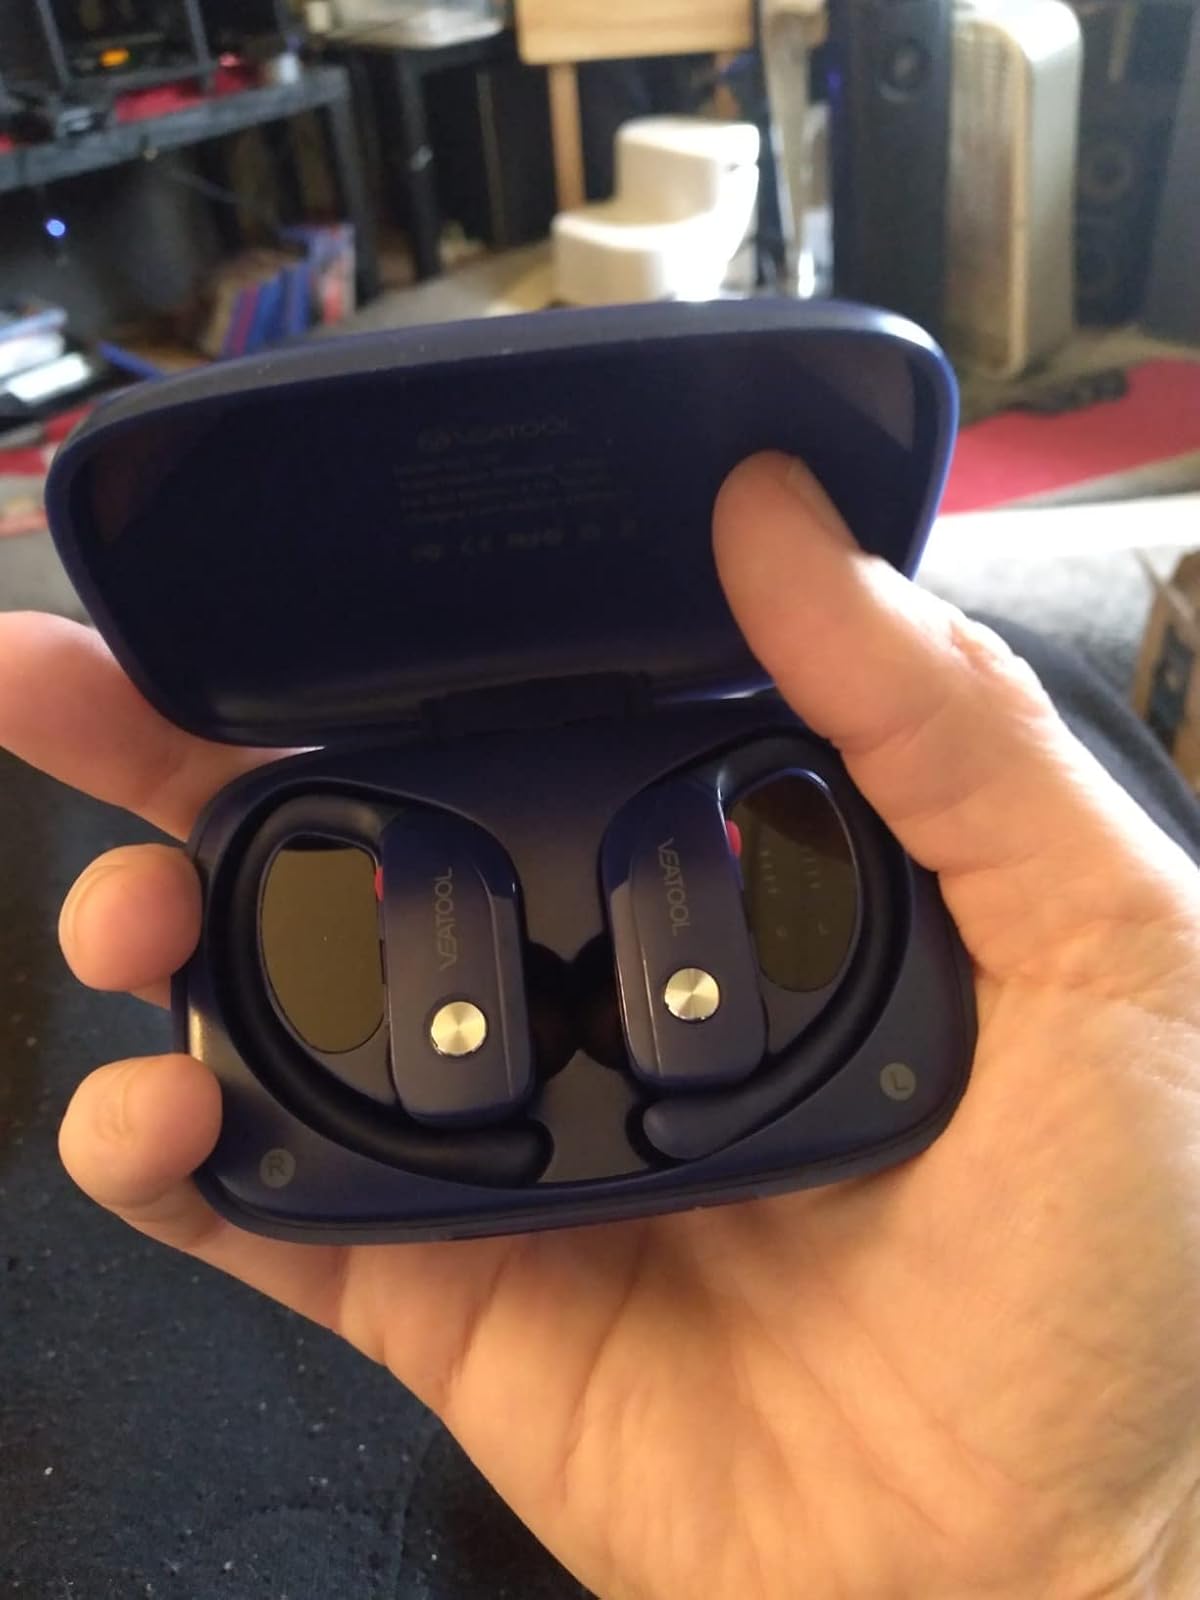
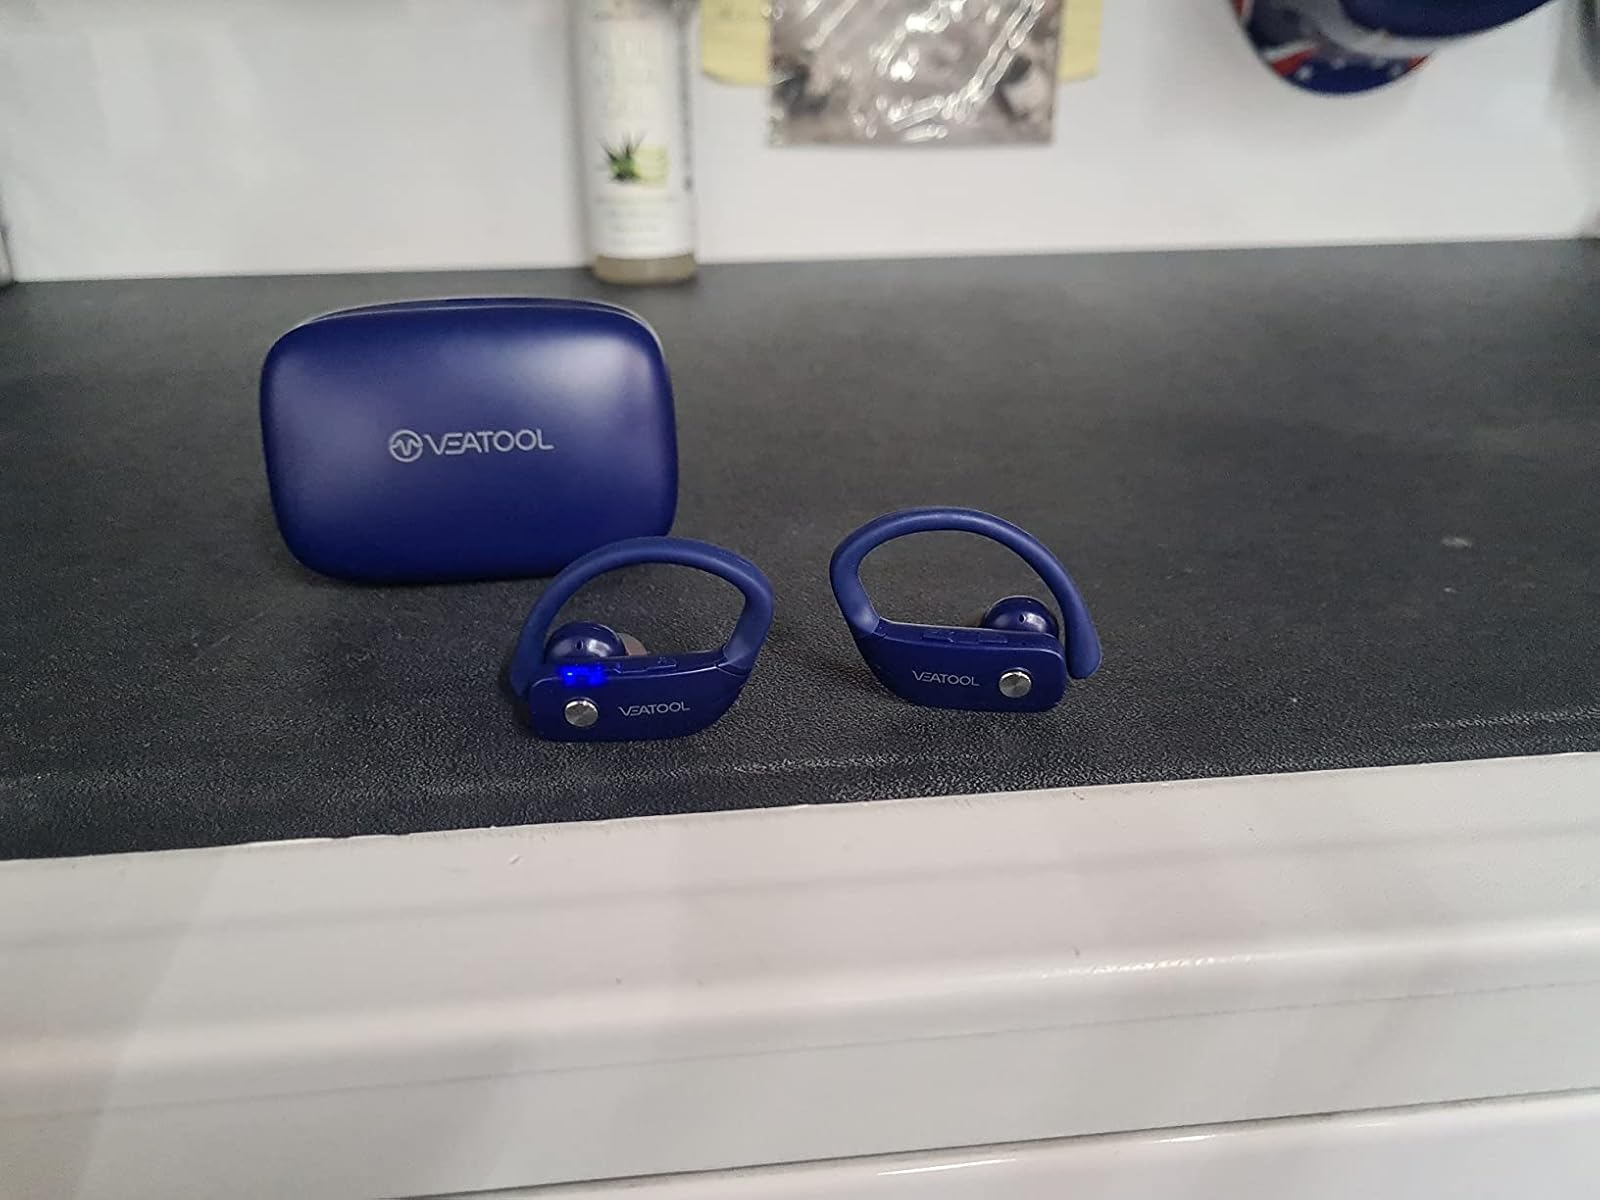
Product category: earbuds
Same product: yes